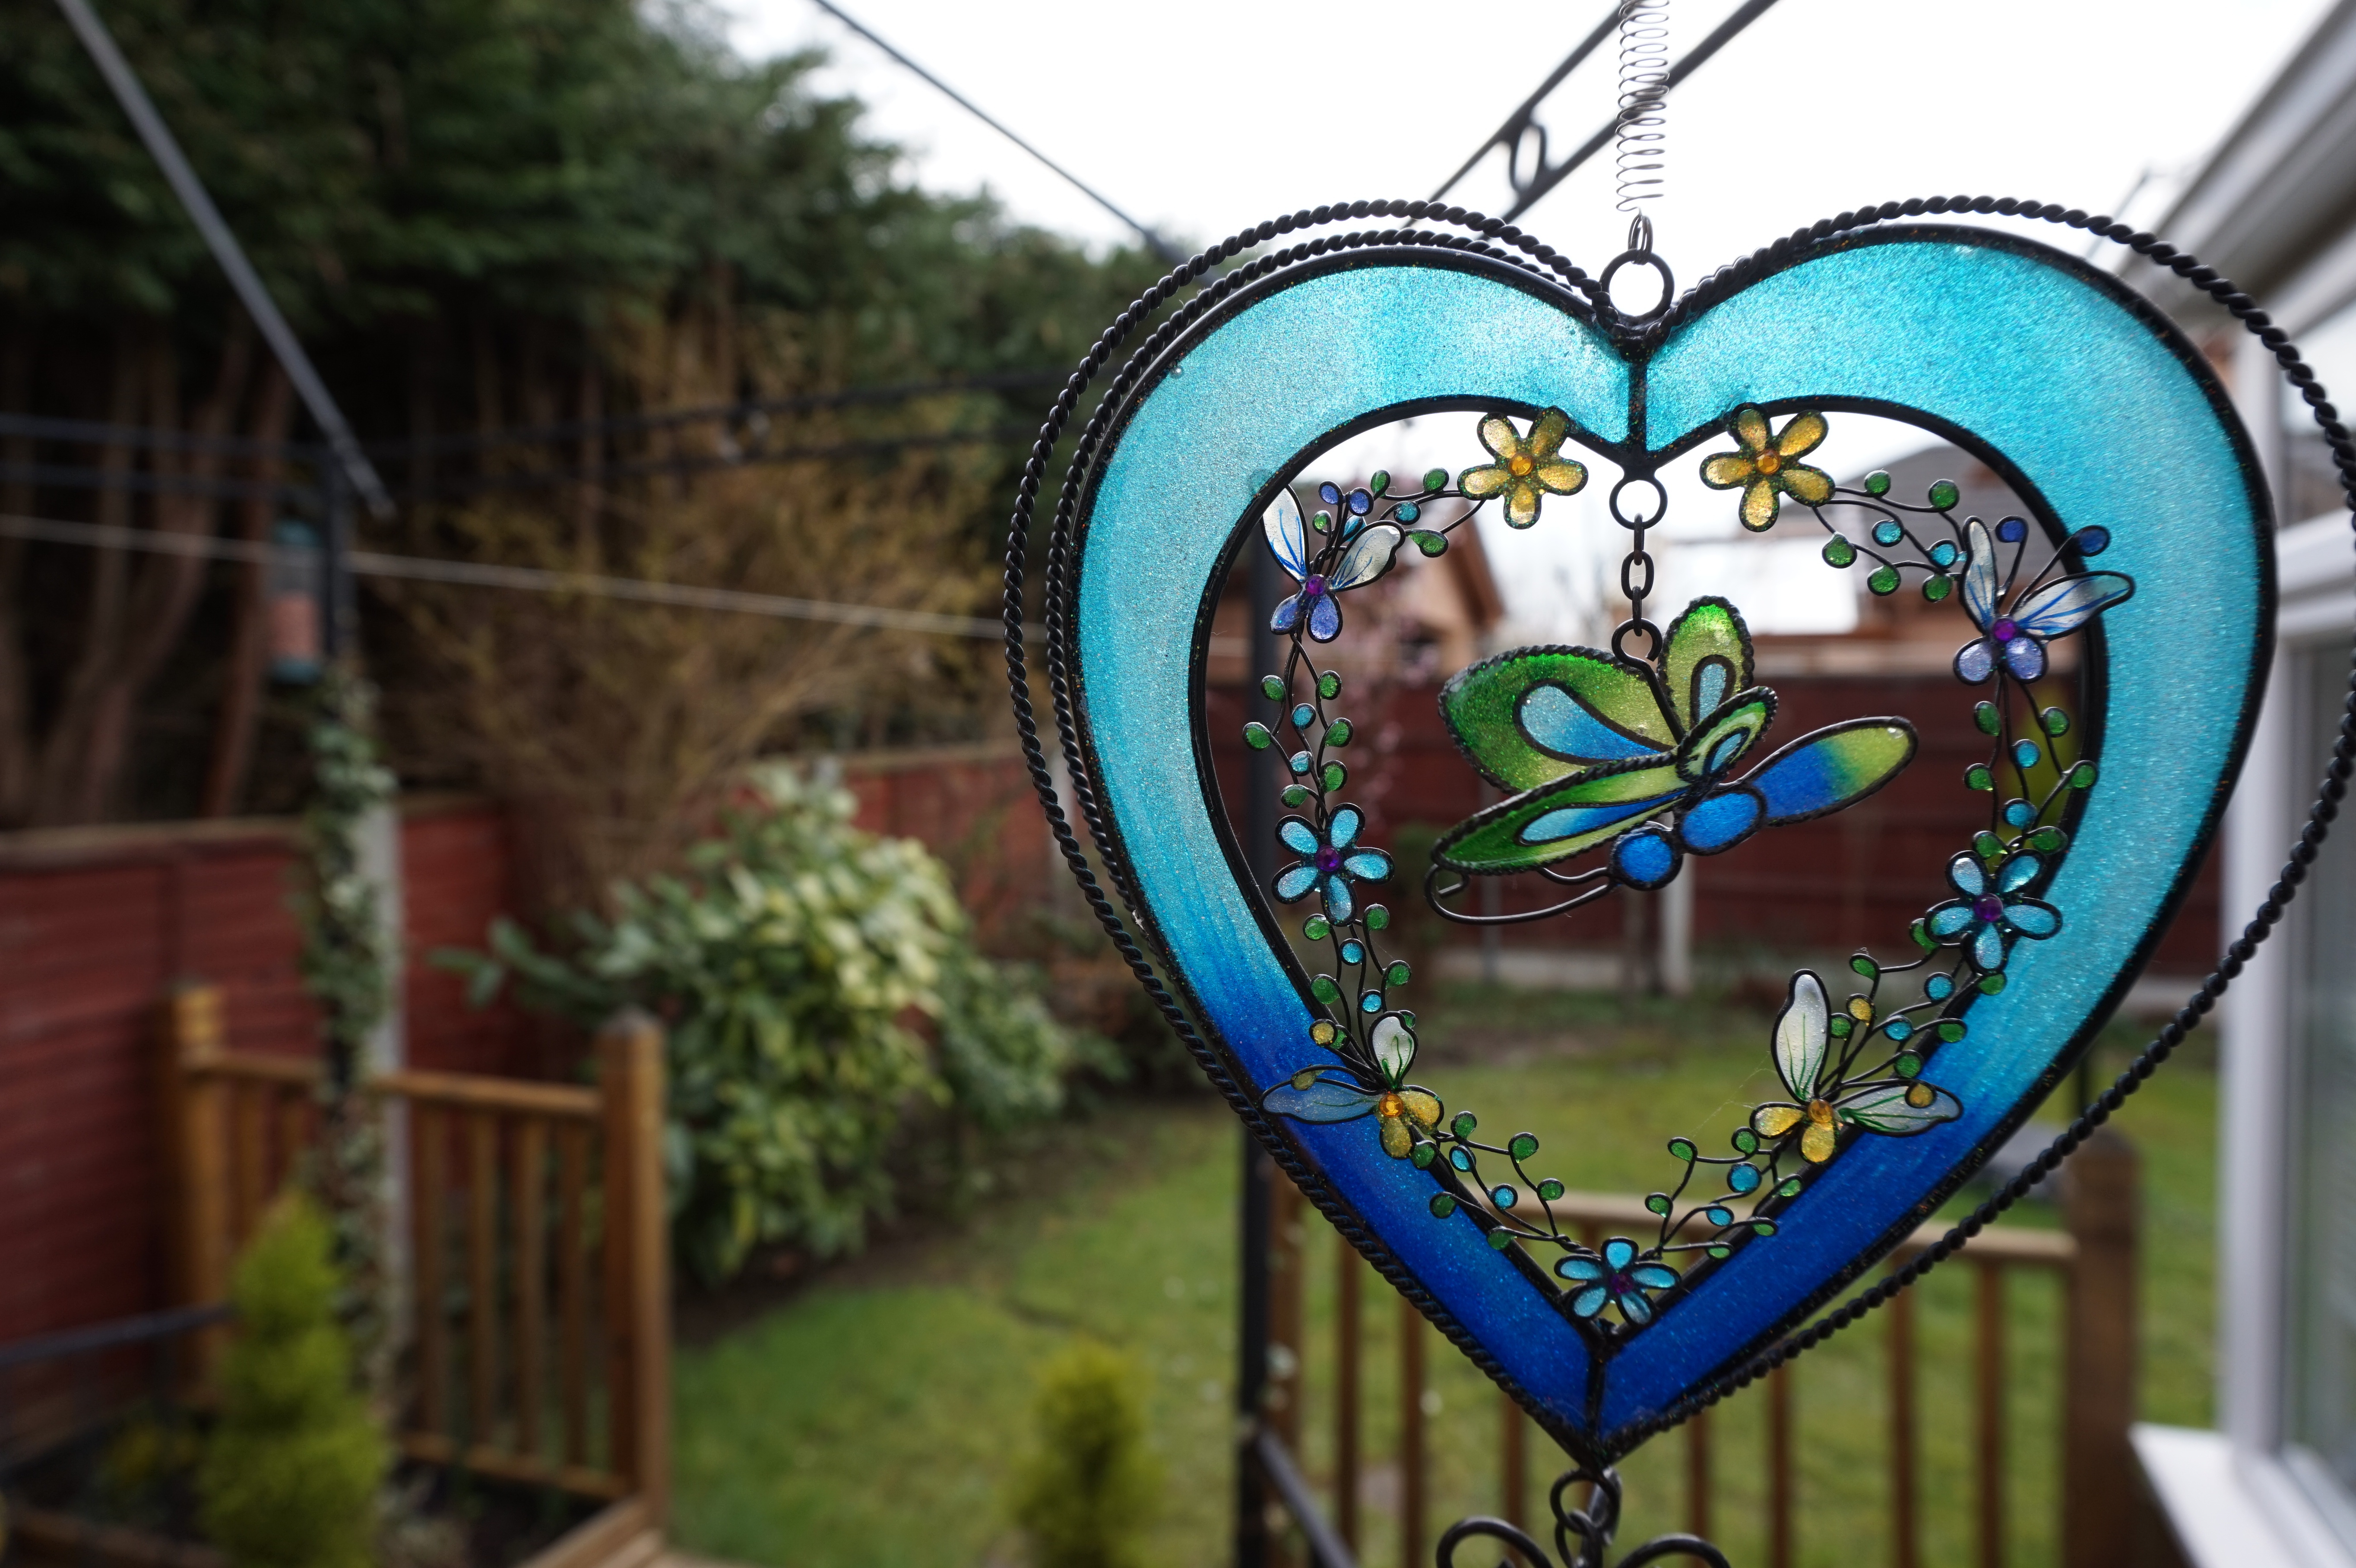
window, glass, material, stained glass